Matt Robinson (poet)

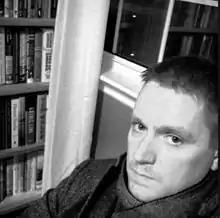
Robinson in December 2015

Matt Robinson (born 1974) is a Canadian poet born in Halifax, Nova Scotia.